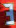
Number: 3